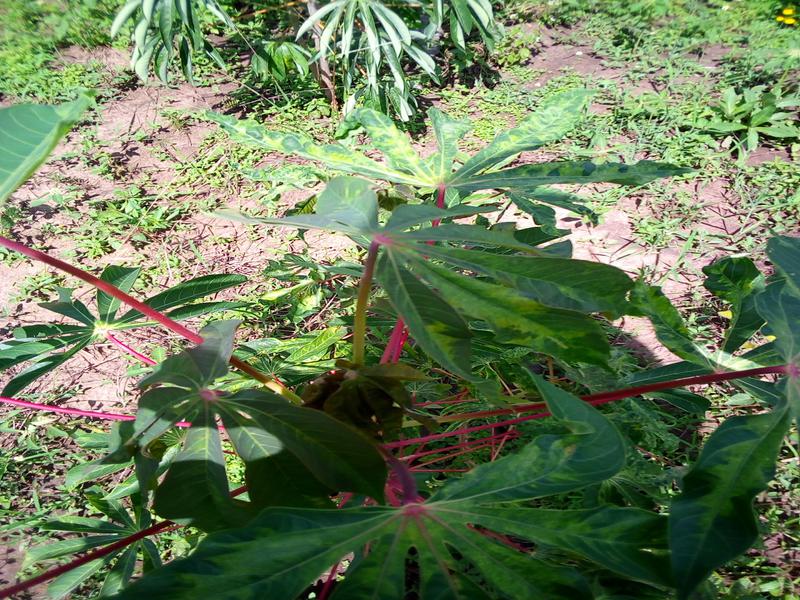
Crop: cassava
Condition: mosaic_disease